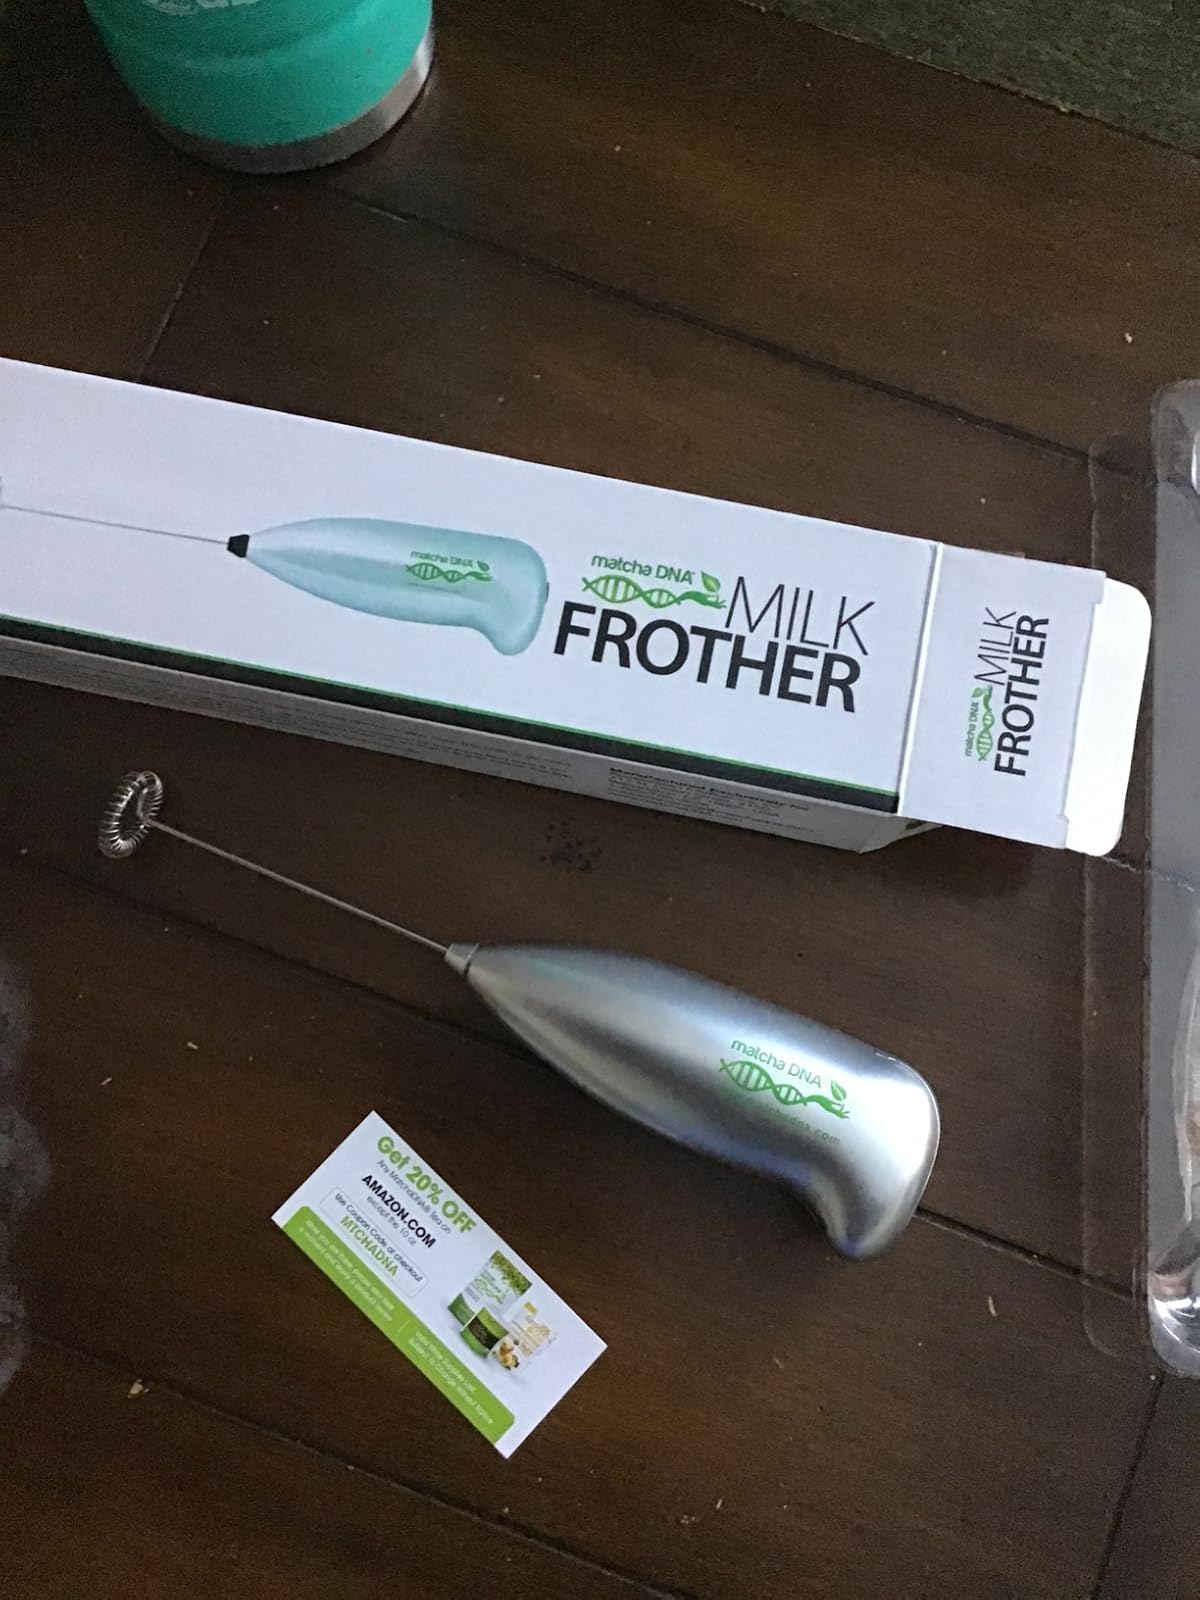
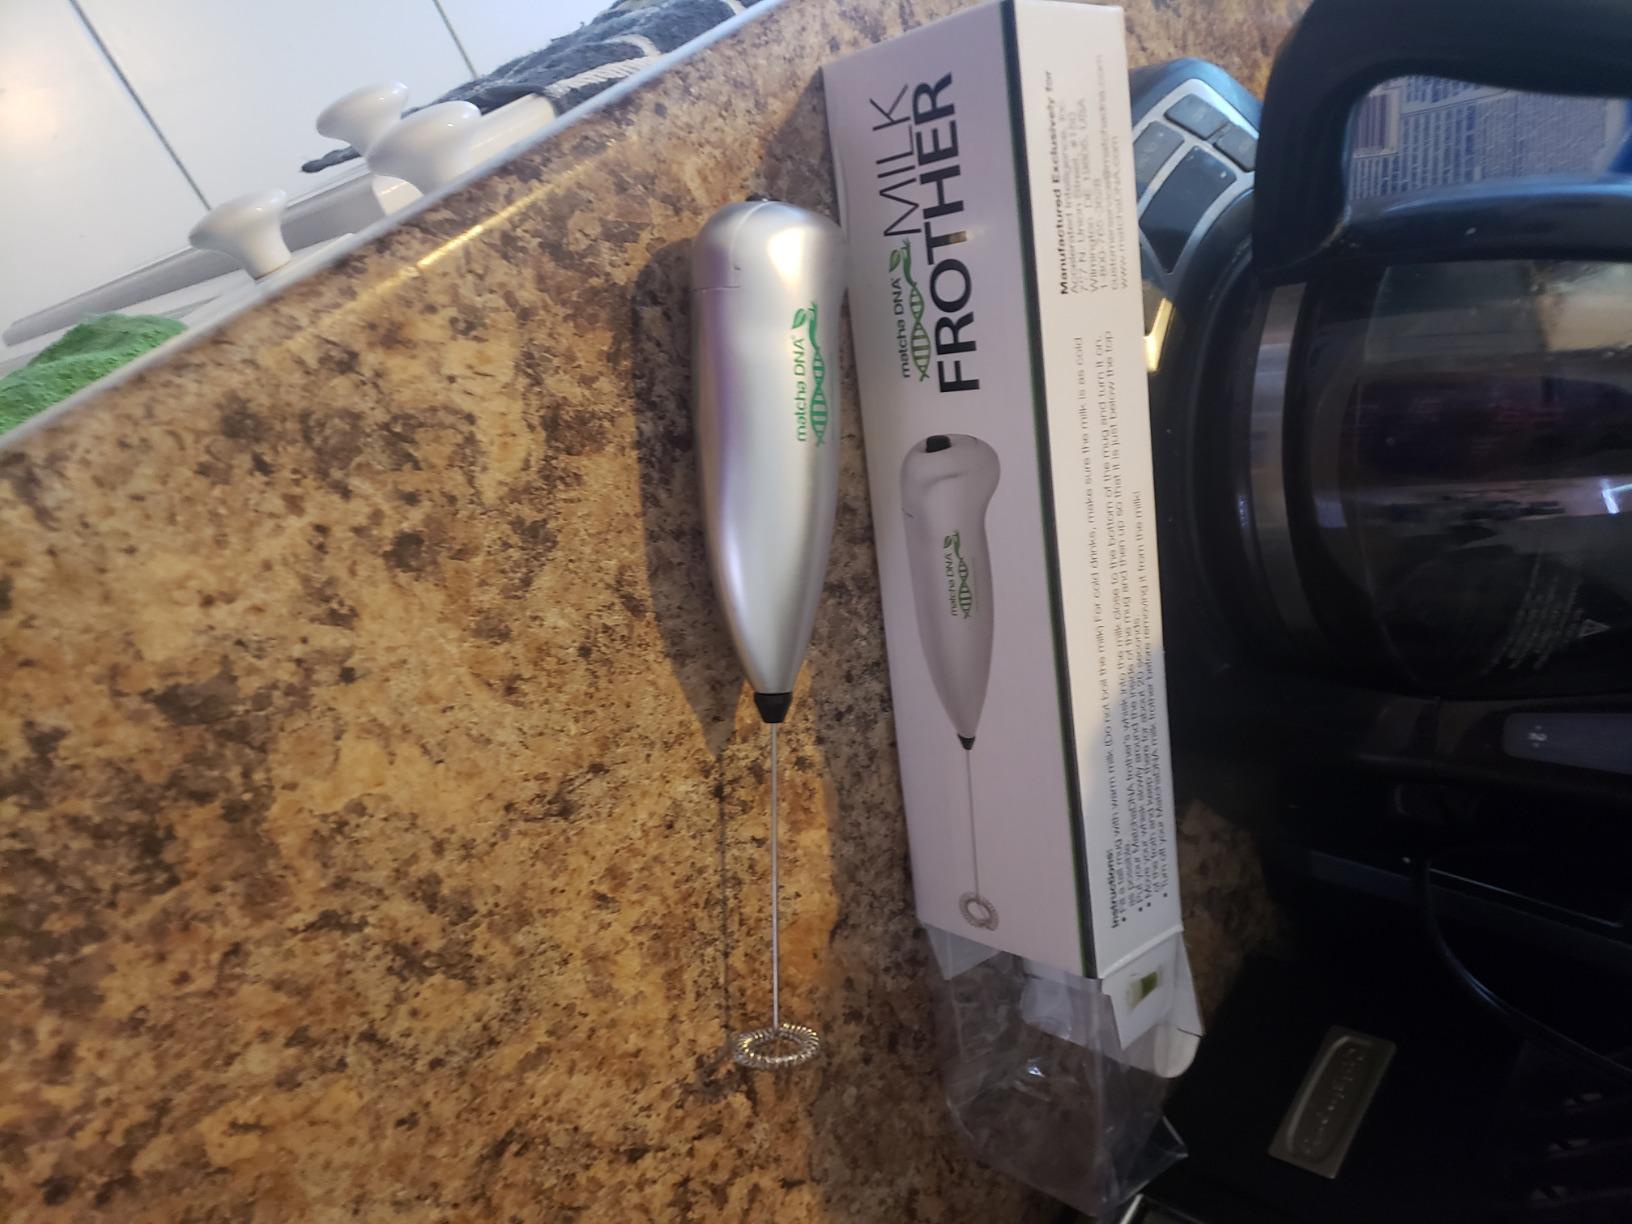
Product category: items_mixer
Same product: yes